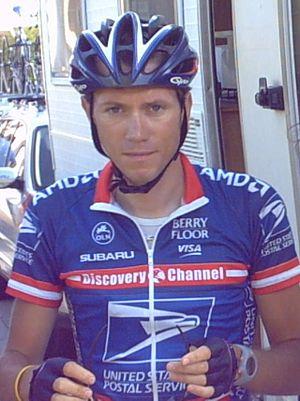
José Azevedo à Izernore au départ d'une étape du Tour de l'Ain 2004 le 12 août.
José Bento Azevedo Carvalho, né le 19 septembre 1973 à Vila do Conde, est un coureur cycliste portugais. Coureur professionnel de 1994 à 2008, il a participé à cinq Tours de France de 2002 à 2006, dont deux en tant que coéquipier de Lance Armstrong. Il a terminé sixième et cinquième du classement général en 2002 et 2004. Directeur sportif de 2010 à 2016, il est à la tête de l'encadrement sportif de l'équipe russe Katusha en 2014, puis manager général à partir de 2017 année où elle devient Katusha-Alpecin sous licence suisse. En 2020, il rejoint le staff de l'équipe française Nippo Delko One Provence.